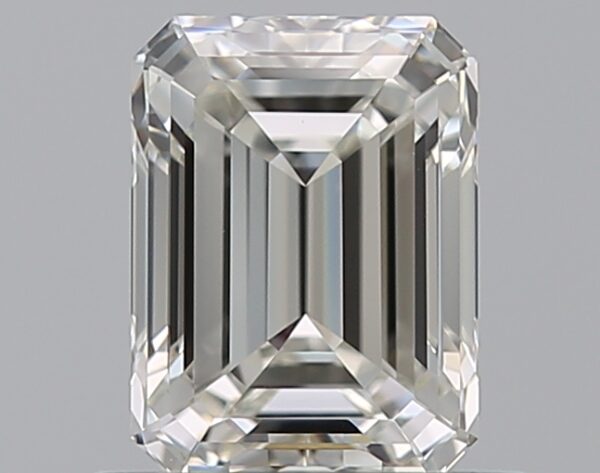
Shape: emerald
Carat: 0.7
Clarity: VS1
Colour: H
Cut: EX
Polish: EX
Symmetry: EX
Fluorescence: N
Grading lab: GIA
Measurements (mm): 5.76 x 4.3 x 2.92